Edmund Dummer (lawyer)

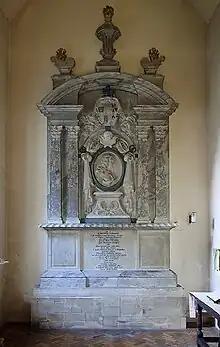
Dummer memorial in St. Mary's Church, South Stoneham.

Edmund Dummer (1663–1724) was an English lawyer who was appointed "Clerk of the Great Wardrobe" under Queen Anne in 1706, holding that office until 1721.